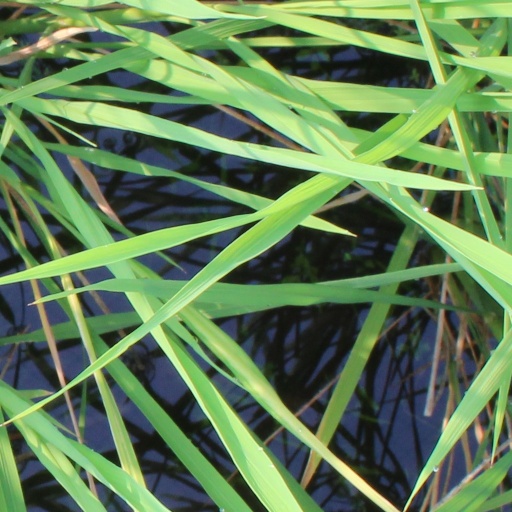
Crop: rice